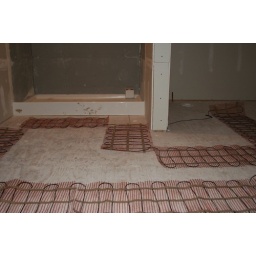
master bathroom in floor heater